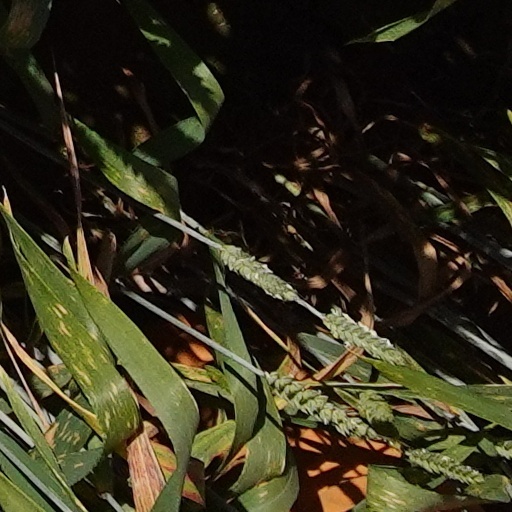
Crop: wheat